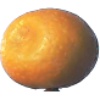
Label: kumquats